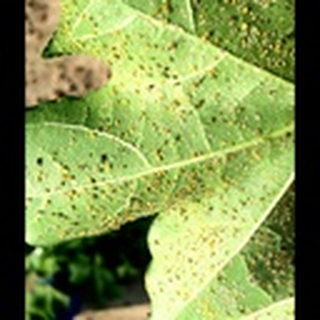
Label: cotton_aphids